List of members of the Landtag of Liechtenstein (2021–2025)

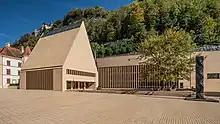
Landtag building of Liechtenstein

The 2021 Liechtenstein general election was held on 7 February 2021 to elect the 25 members of the Landtag. It was the 48th legislative term, and ended on 9 February 2025.